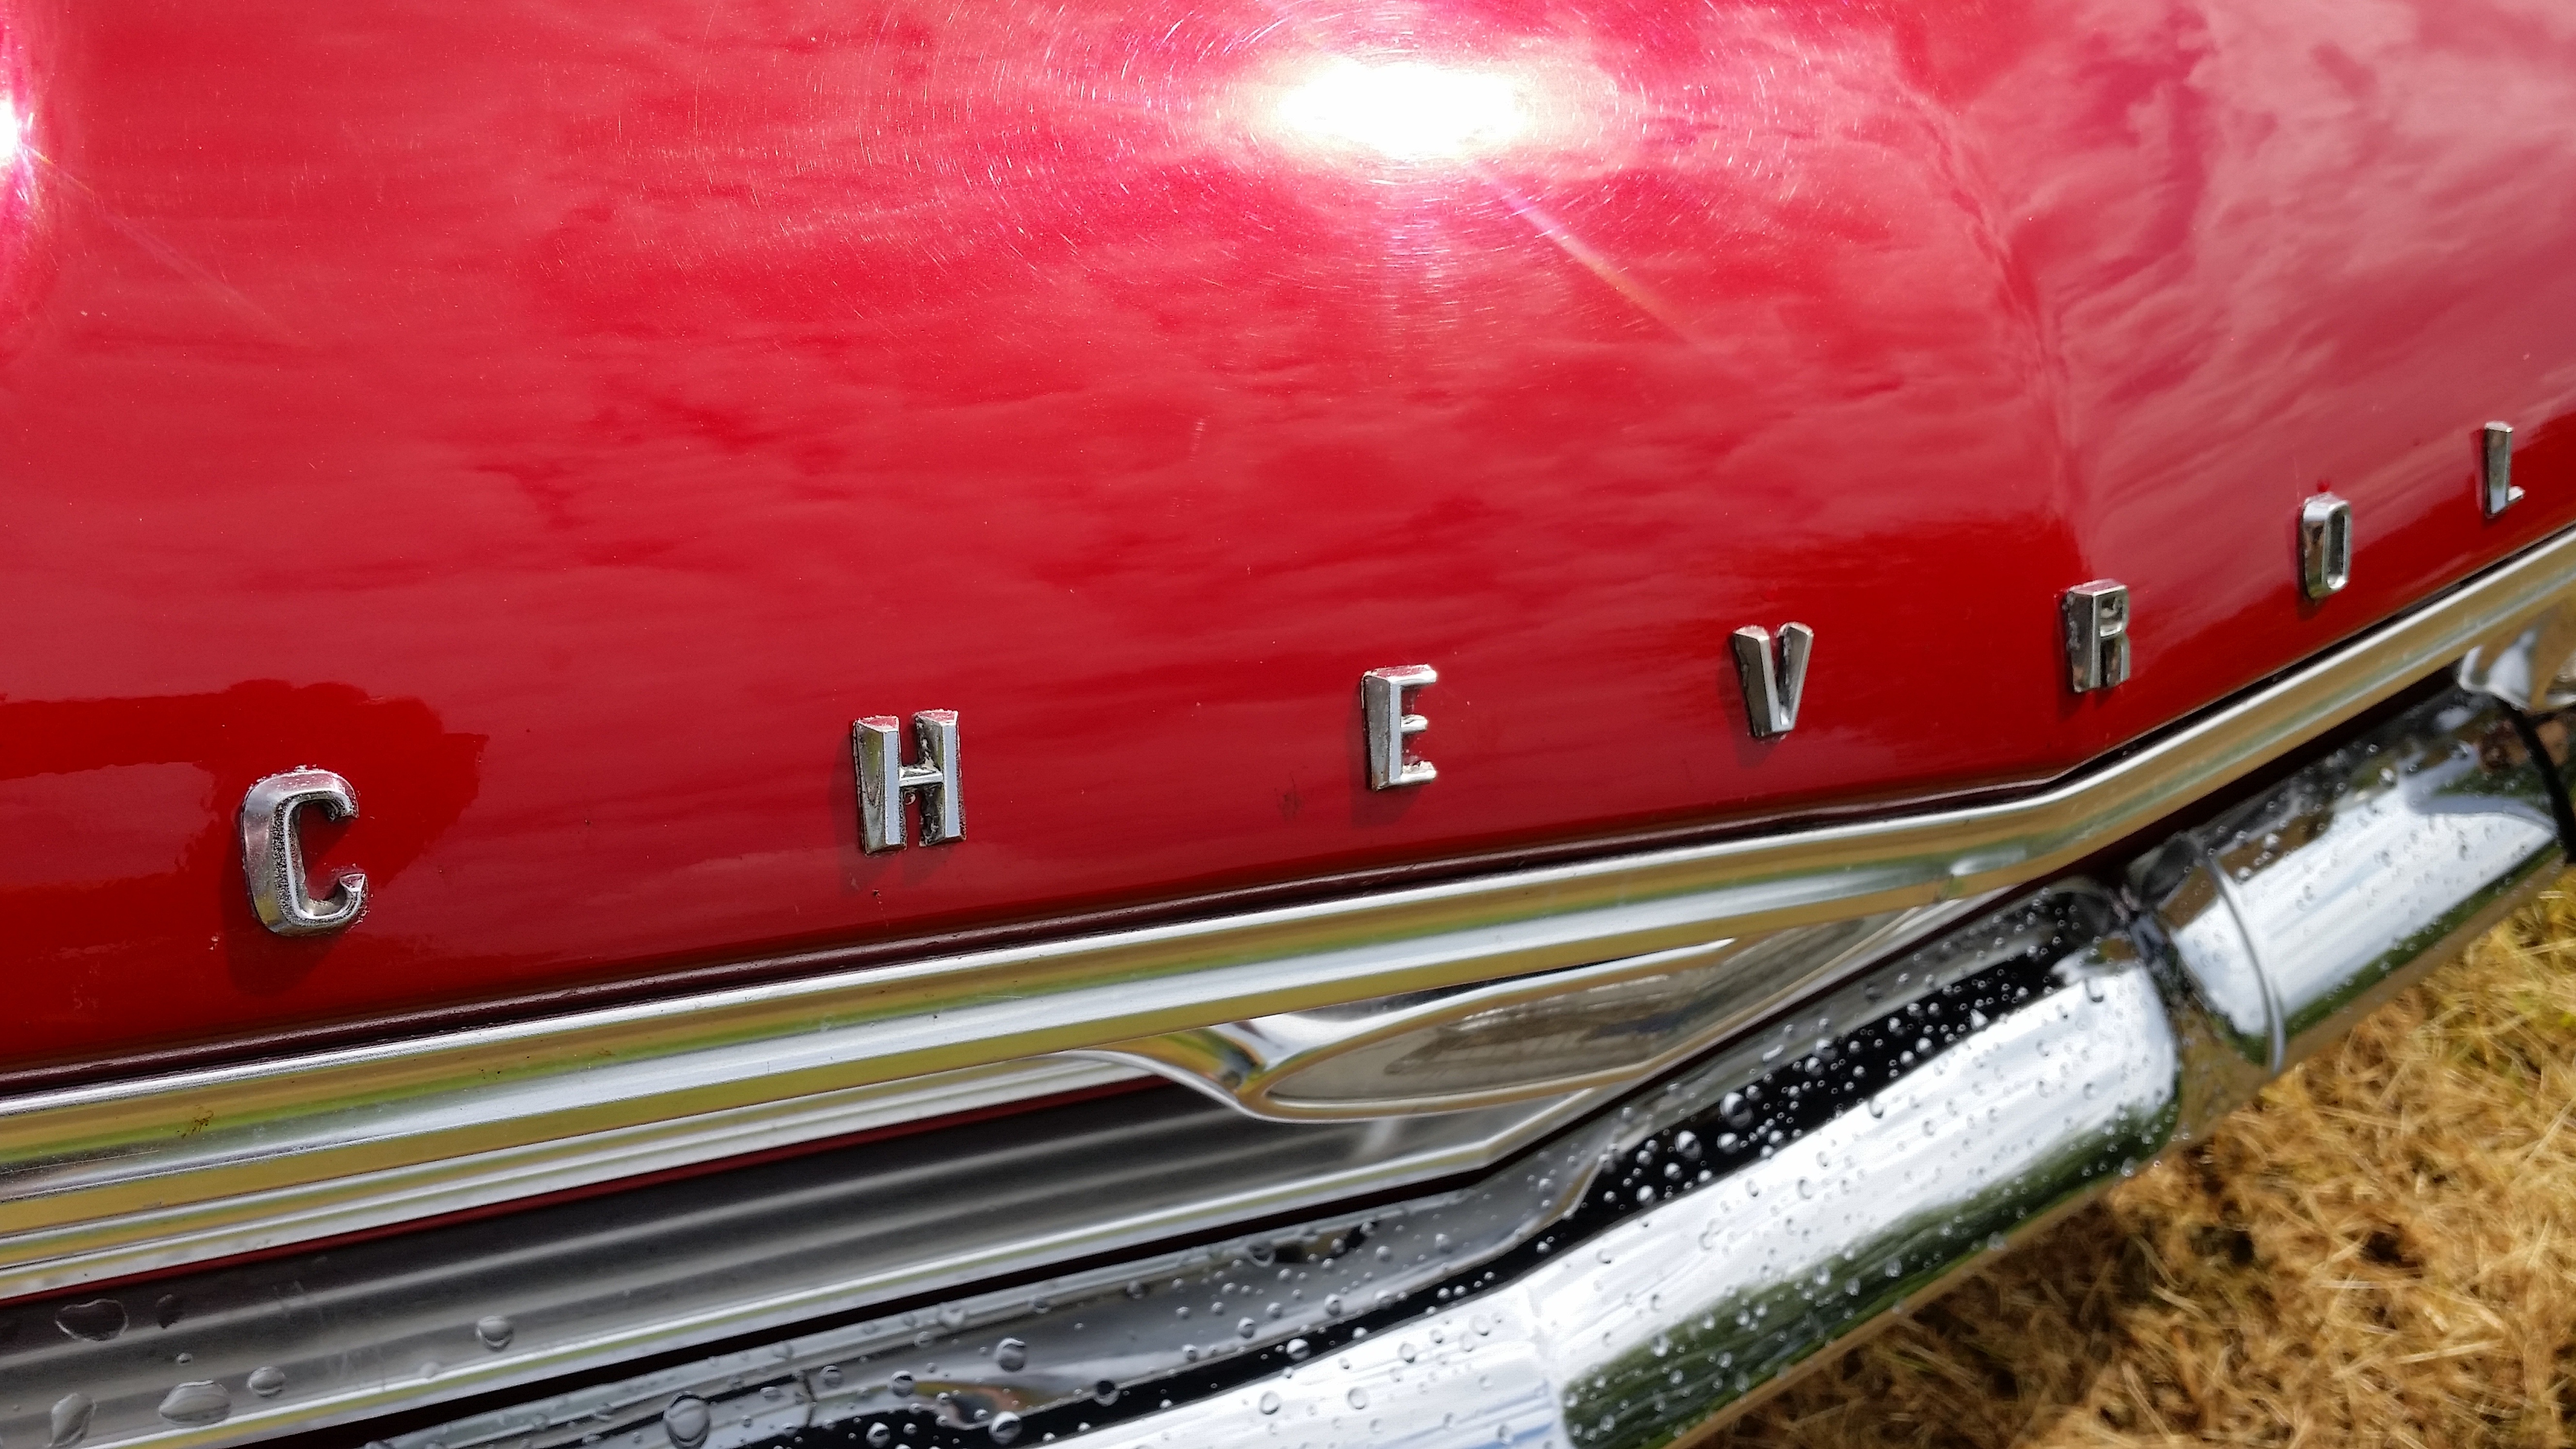
car, wheel, red, vehicle, bbq, grille, bumper, chevrolet, automobile make, automotive exterior, compact car, luxury vehicle, vehicle registration plate